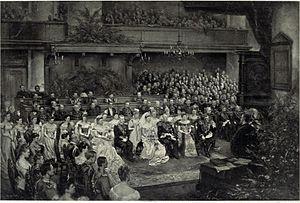
Inauguration du mariage de la reine Wilhelmina des Pays-Bas et du duc Hendrik de Mecklembourg-Schwerin dans la Grande Église à La Haye le 7 février 1901. À la gauche de l'épouse, sa mère, la reine Emma et le cousin d'Hendrik, le grand-duc Frederik Frans IV de Mecklembourg-Schwerin. À la droite du marié, sa mère Marie de Schwarzburg-Rudolstadt. Le mariage a été inauguré par le ministre de la Justice Pieter Cort van der Linden, qui a agi comme fonctionnaire du registre civil. Español: Inauguración del matrimonio de la reina Wilhelmina de los Países Bajos y el duque Hendrik de Mecklenburg-Schwerin en la Gran Iglesia de La Haya el 7 de febrero de 1901. A la izquierda de la novia su madre la Reina Emma y el primo de Hendrik, el Gran Duque Frederik Frans IV de Mecklemburgo-Schwerin. A la derecha del novio su madre Marie de Schwarzburg-Rudolstadt. El matrimonio fue inaugurado por el ministro de Justicia Pieter Cort van der Linden, quien actuó como funcionario del registro civil.